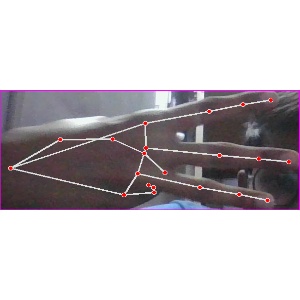
अक्षर: भ